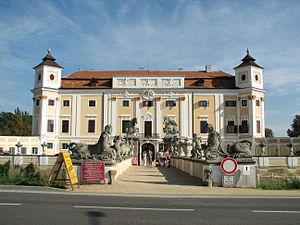
Château baroque de Milotice, arrondisement de Hodonín, République tchèque
Milotice est une commune du district de Hodonín, dans la région de Moravie-du-Sud, en République tchèque. Sa population s'élevait à 1 892 habitants en 2017.